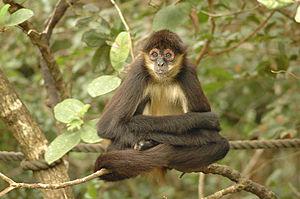
Voici la liste des espèces de mammifères indigènes signalés au Mexique. En septembre 2014, il y a 536 espèces de mammifères ou sous-espèces répertoriées. D'après les données de l'UICN, le Mexique a des espèces de mammifères non cétacés 23 % de plus que les États-Unis et le Canada réunis dans une zone seulement 10 % aussi large, ou la densité des espèces de plus de douze fois supérieure à celle de ses voisins du nord. La biodiversité des mammifères haute du Mexique est en partie le reflet de la vaste gamme de biomes présents sur ses gammes de latitude, climatiques et d'altitude, de la forêt tropicale de plaine de désert tempéré à montane forêt de la alpage. L'augmentation générale de la biodiversité terrestre se déplaçant vers l'équateur est un autre facteur important dans la comparaison. Mexique comprend beaucoup de la Mésoamérique et bois de pins et chênes de Madrean points chauds de la biodiversité. Du point de vue biogéographique, la plupart du Mexique est lié au reste de l'Amérique du Nord dans le cadre de l'écozone néarctique. Toutefois, les plaines du Sud du Mexique sont liées avec l'Amérique centrale et l'Amérique du Sud dans le cadre de l'écozone néotropique.